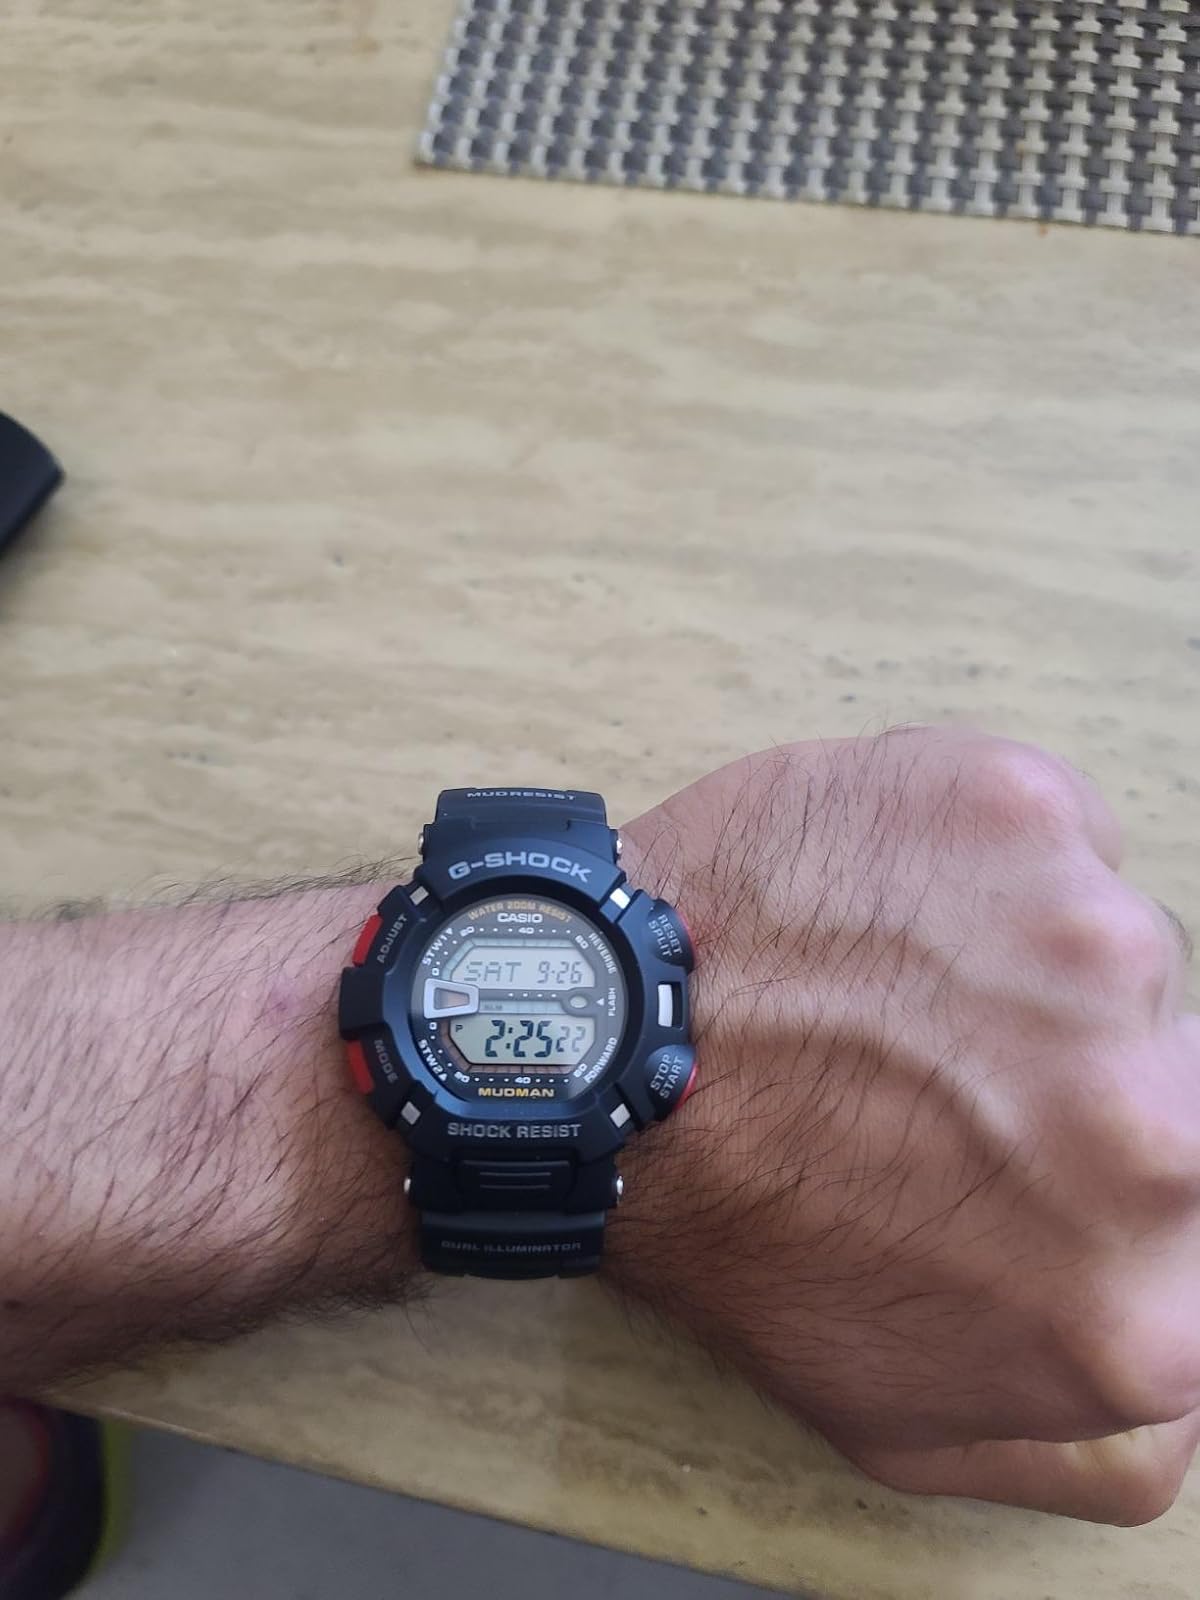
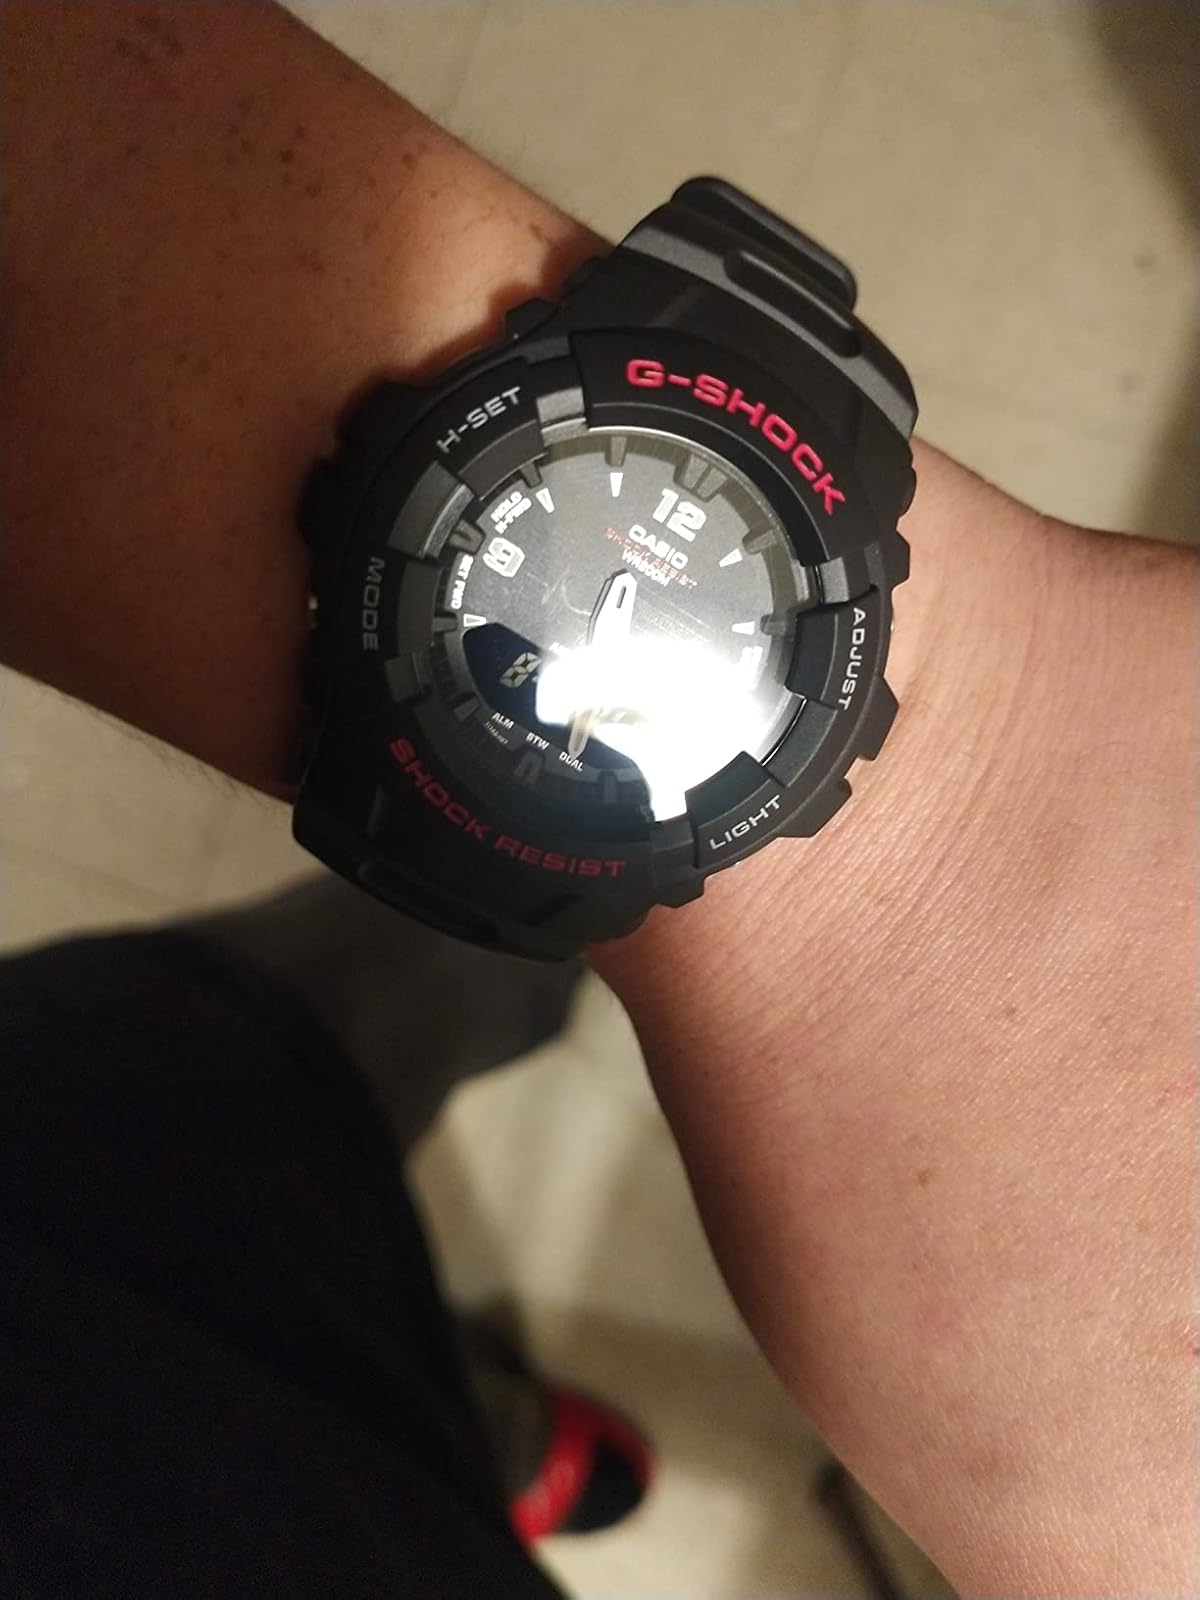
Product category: accessories_watch
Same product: no